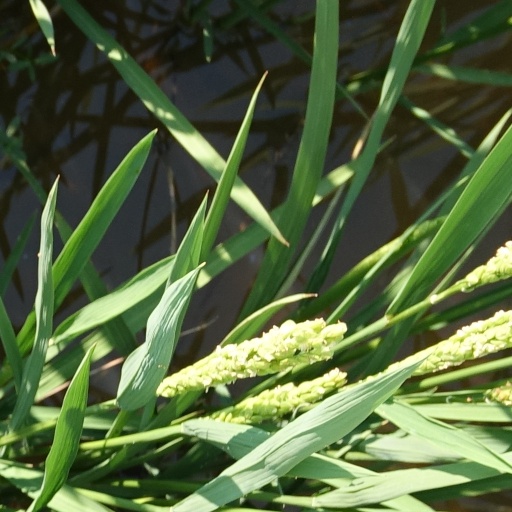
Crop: rice